Marie Windsor

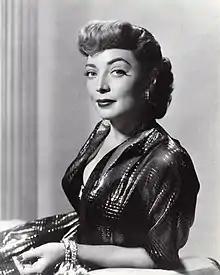
Windsor in 1956

Marie Windsor (born Emily Marie Bertelsen; December 11, 1919 – December 10, 2000) was an American actress known for her femme fatale characters in the classic film noir features "Force of Evil", "The Narrow Margin" and "The Killing". Windsor's height (5'9", 175 cm) created problems for her in scenes with all but the tallest actors. She was the female lead in so many B movies that she became dubbed the "Queen" of the genre.